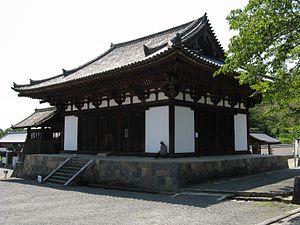
Cette liste présente les éléments architecturaux du Japon datant de l'époque de Kamakura désignés biens culturels importants.
Le Taima-dera est un temple bouddhiste situé à Katsuragi, préfecture de Nara au Japon, fondé en 612 par le prince impérial Maroko, frère du prince Shotoku. Le temple est déplacé à son emplacement actuel en 681 par le petit-fils du prince Maroko et sert de temple principal, ou honzan de la secte Hosso à présent disparue. Le principal objet de vénération du temple est le Yakushi mais l'attraction la plus populaire est le Taima Mandala, représentation picturale de la Terre pure et lieu de pèlerinage pour les bouddhistes de la Terre pure.